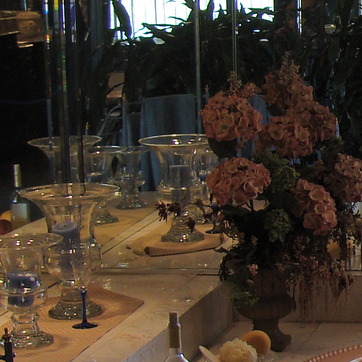
Material: glass